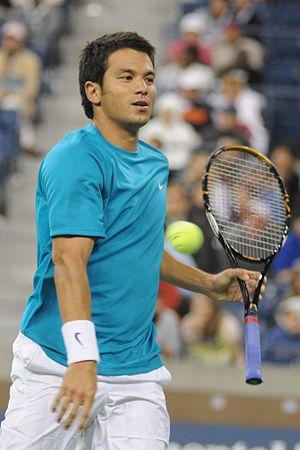
Björn Phau, né le 4 octobre 1979 à Darmstadt, est un joueur de tennis allemand, professionnel entre 1999 et 2014.